Agglomerated food powder

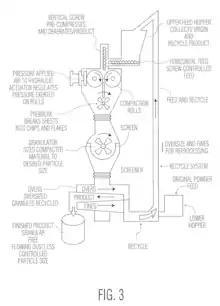
Schematic of a Roller Compactor, Patent US7998505B2, Figure 3

Roller compaction is a process in which powders are forced between two rolls, which compress the powders into dense sticks or sheets. These sticks or sheets are then ground into granules. Material properties will affect the mechanical properties of the resulting granules. Food particles with crystalline structures will deform plastically under pressure, and amorphous materials will deform viscoelastically. Roller compaction is more commonly used on individual ingredients of a finished powdered food product, than on a blend of ingredients producing a granulated finished product.